Kuzaki Station

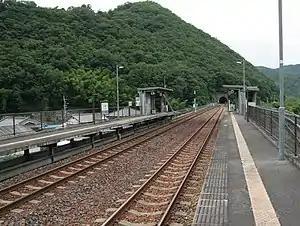
Kuzaki Station in June 2008

is a passenger railway station located in the town of Sayō, Sayō District, Hyōgo Prefecture, Japan. It is operated by the third-sector semi-public railway operator Chizu Express.